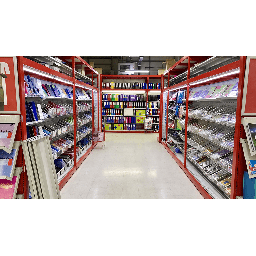
Label: paper